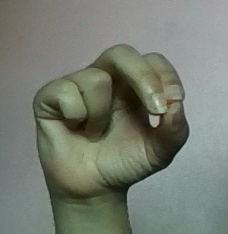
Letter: gaaf